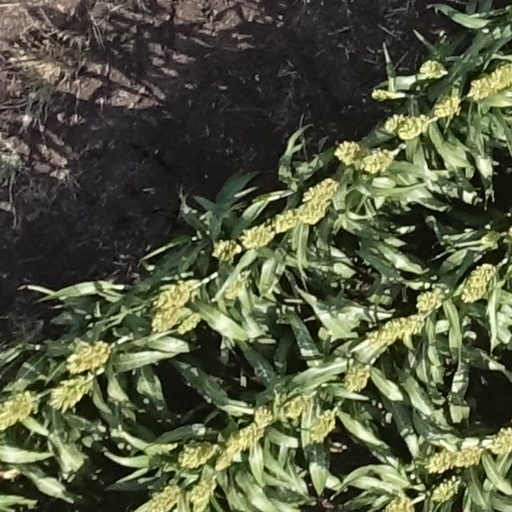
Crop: sorghum